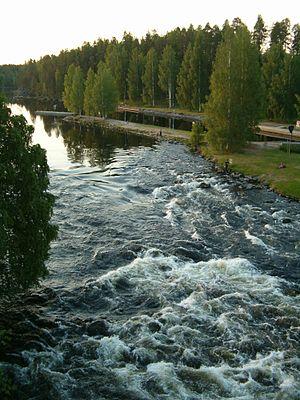
Le réseau hydrographique de la Vuoksi est le réseau hydrographique de la rivière Vuoksi en Finlande et en république de Carélie.